DAPNET

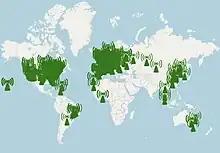
DAPNET as of July 2023

A similar ham radio project called FunkrufMaster was quite popular around 2000. It was based on AX.25-technology and the former Packet Radio Network. Because of the upcoming HAMNET- and IP-Protocol era, a successor was needed. Members of the ham radio activity group at RWTH Aachen University designed and developed DAPNET from scratch as a modern software approach. As of March 2018, over 90 transmitters were already in permanent operation, and the coverage area included parts of Germany, the Netherlands, Belgium, and Switzerland, with Raspberry Pi-based personal hotspots extending coverage around the world.